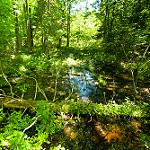
Scene: Outdoor